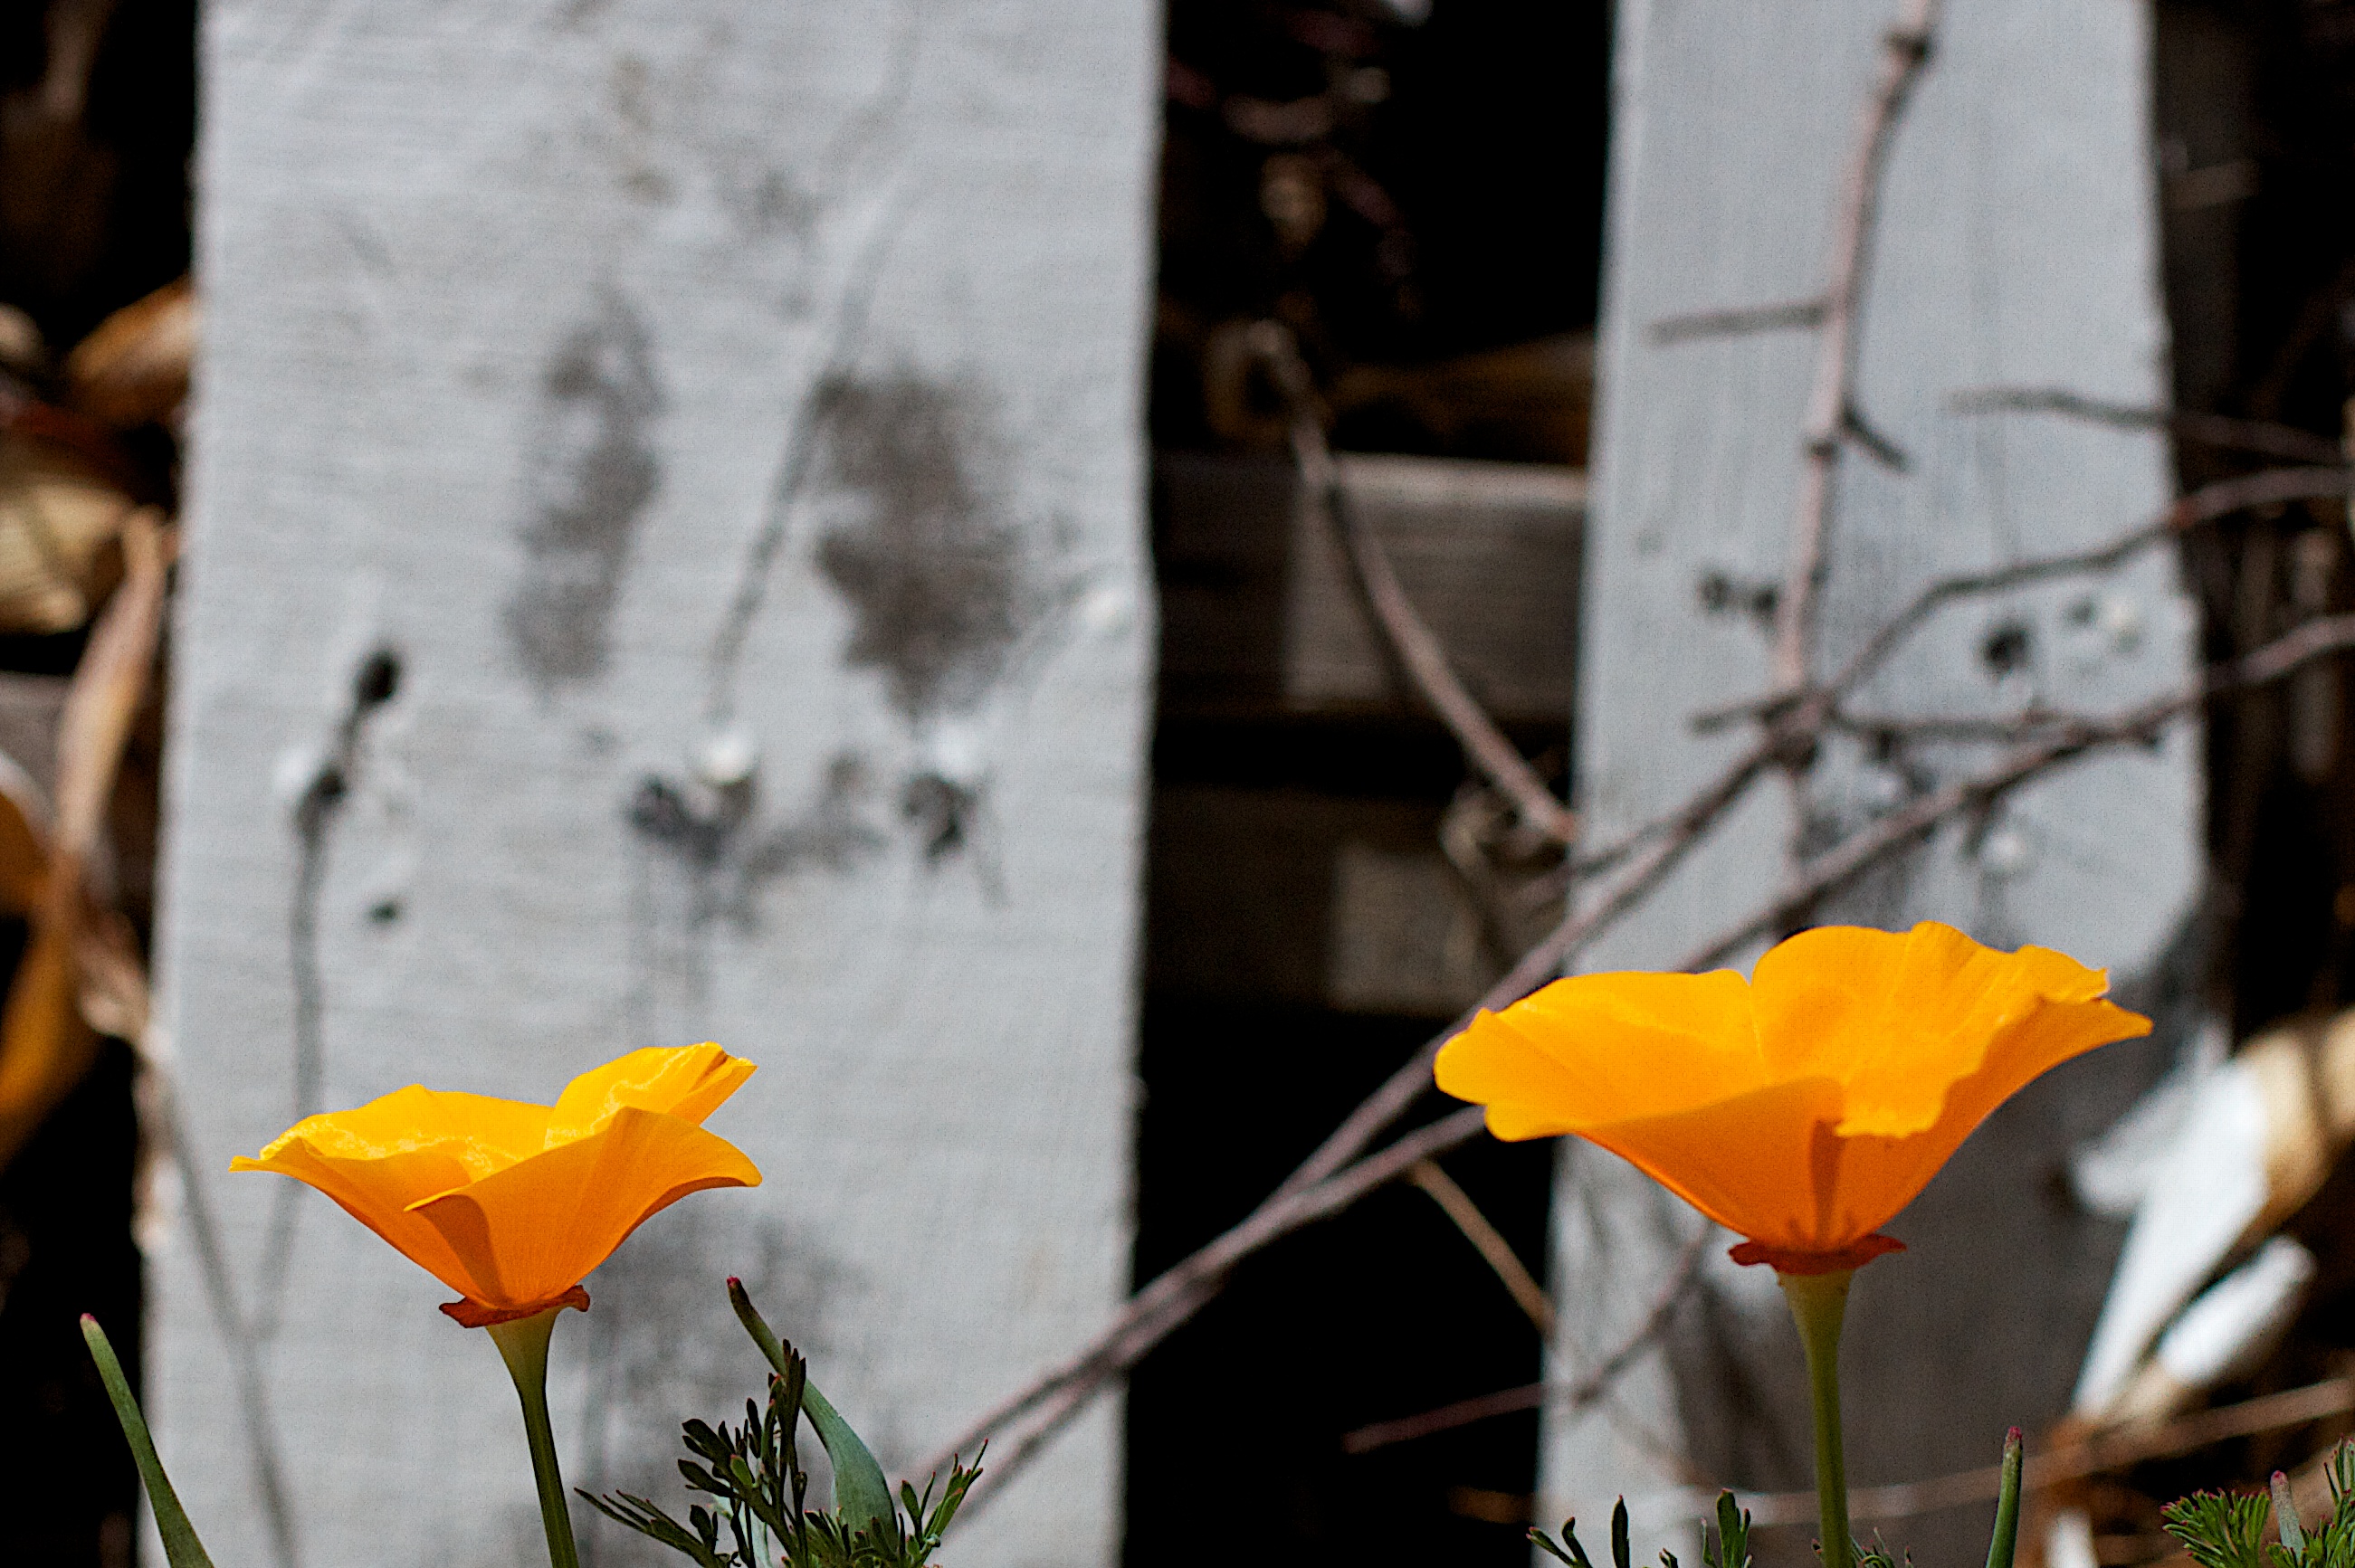
nature, plant, leaf, flower, spring, autumn, yellow, flora, season, poppy, flowering plant, land plant